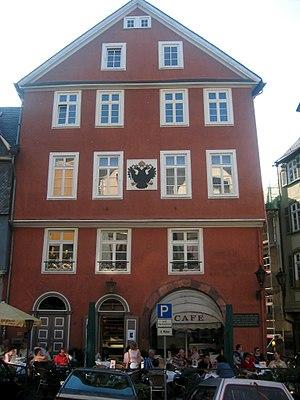
La Chambre impériale était le sommet du pouvoir judiciaire au Saint-Empire romain germanique et le tribunal de dernier ressort outre le Conseil aulique. Elle a été fondée à la diète de Worms en 1495 et fut inaugurée le 31 octobre par Maximilien Iᵉʳ, roi des Romains. En tant que cour suprême, la Chambre impériale était responsable du respect de la paix perpétuelle et avait pour tâche de régler les contentieux de façon juridique et non militaire. Elle a disparu avec la dissolution du Saint-Empire le 6 août 1806.
Wetzlar est une ville d'Allemagne située dans le Land de Hesse. Elle est traversée par la Lahn. Elle compte environ 52 000 habitants, et est connue pour être l’un des lieux de résidence de Goethe ainsi que le siège historique de Leica.